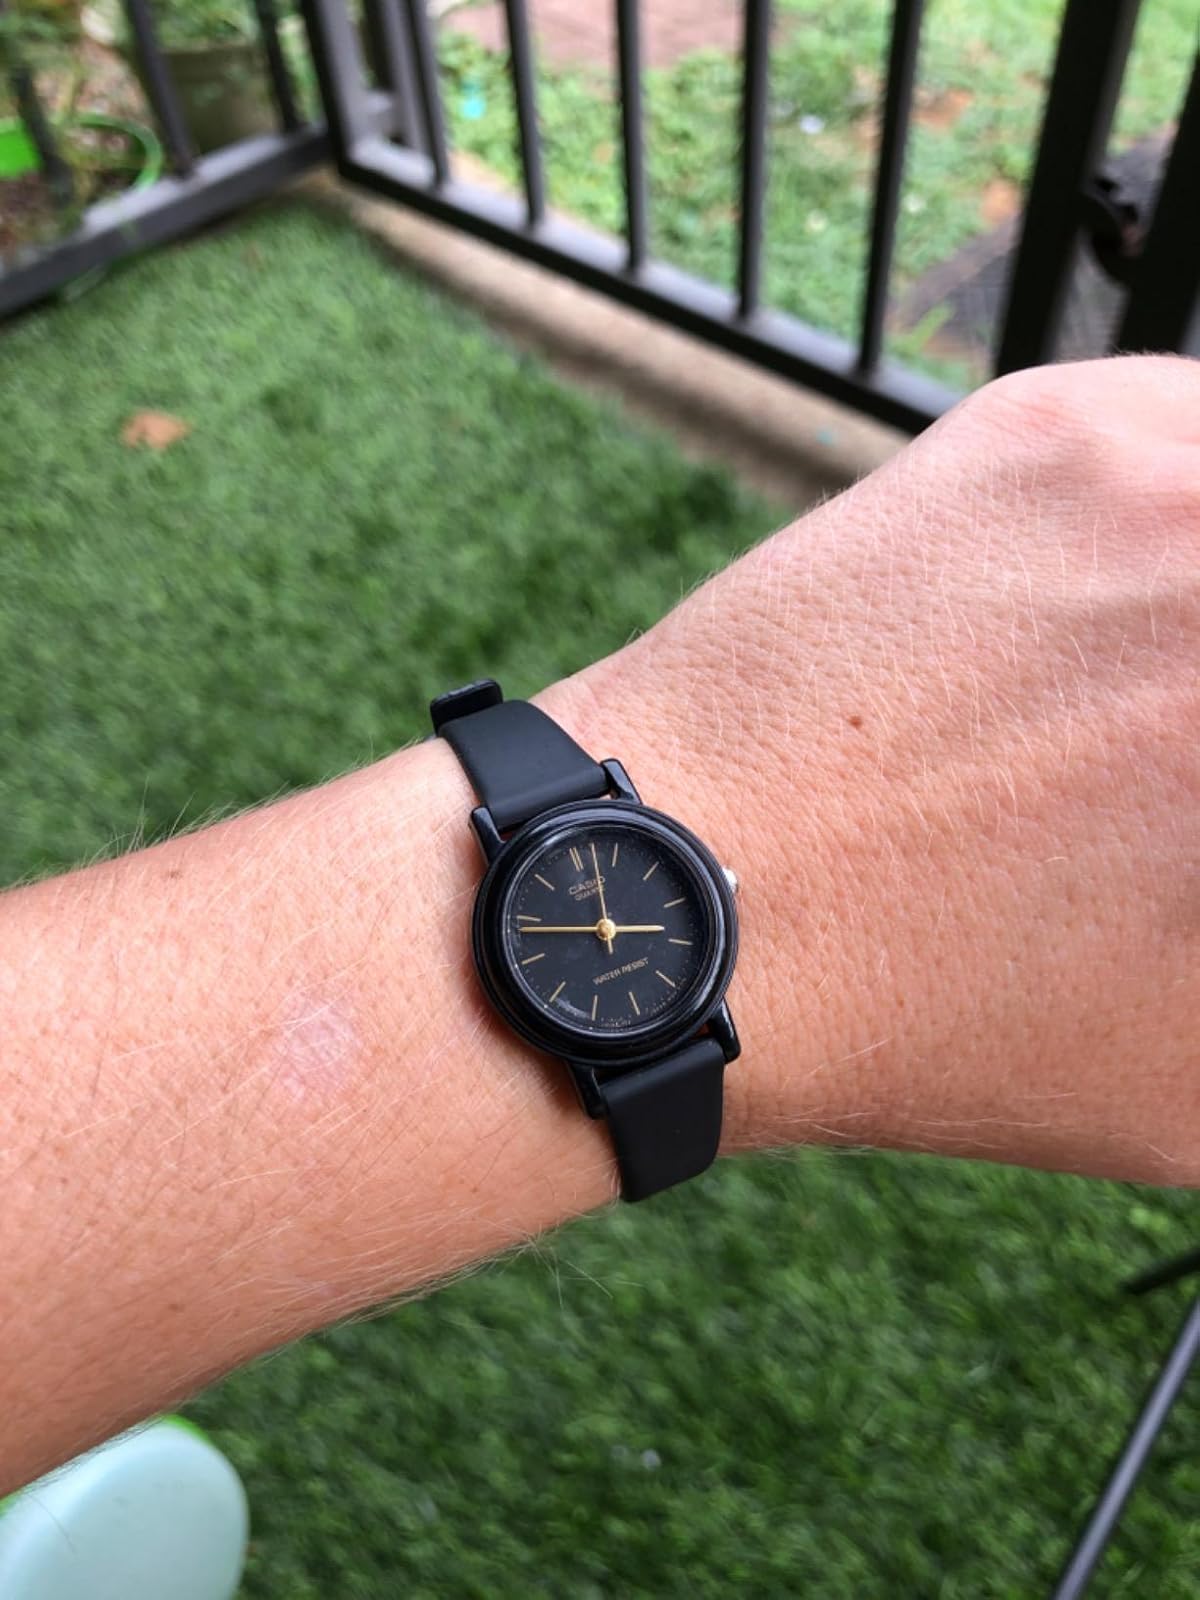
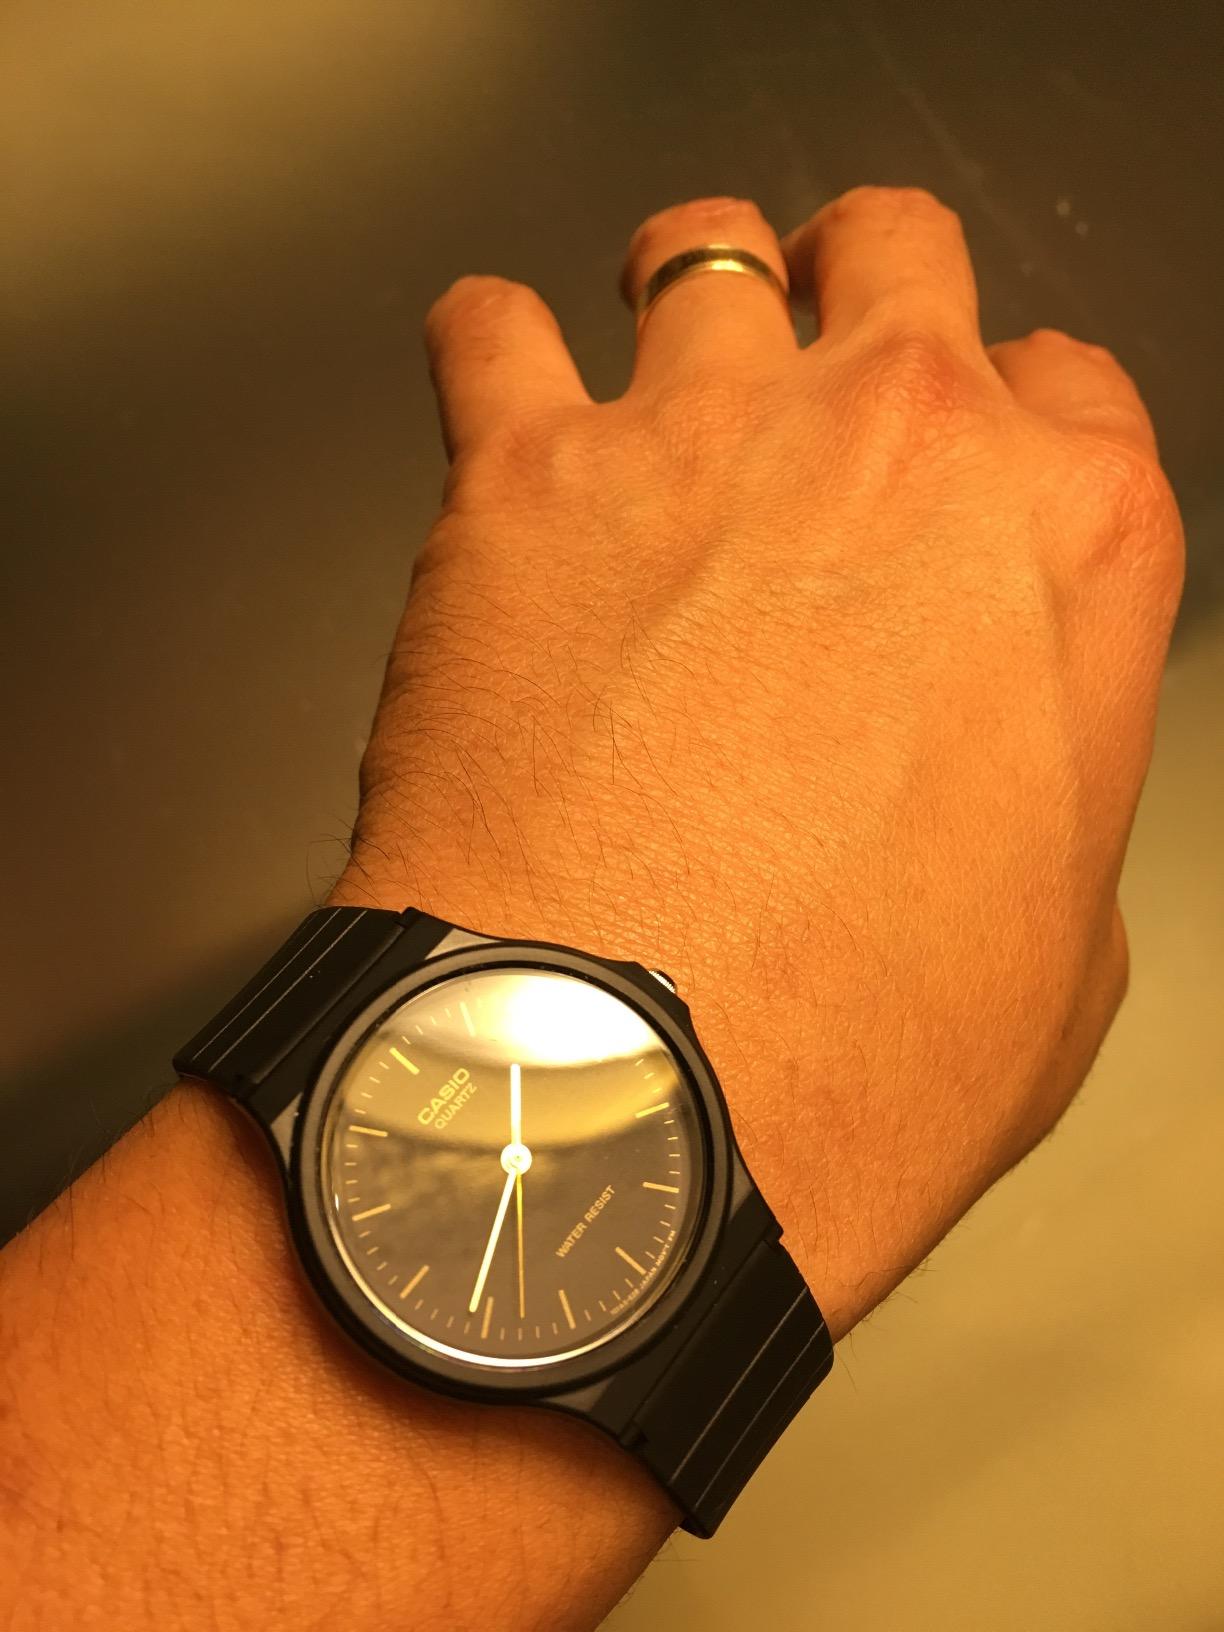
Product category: accessories_watch
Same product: no